Strausberg

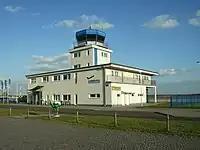
Aerodrome

Strausberg is also served by the Strausberg Railway ("Strausberger Eisenbahn"), a light rail line with nine stops, which connects the main railway station to the centre of town. Besides the main railway station, the other 8 stops are: Landhausstraße, Schlagmühle, Stadtwald, Hegermühle, Wolfstal, Käthe-Kollwitz-Straße, Elisabethstraße and Lustgarten, the northern terminus. The Strausberg Railway also operates the Straussee Ferry ("Strausseefähre"), an unusual electrically operated passenger cable ferry across Straussee.